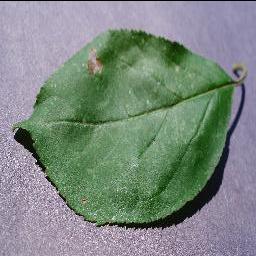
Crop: apple
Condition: black_rot